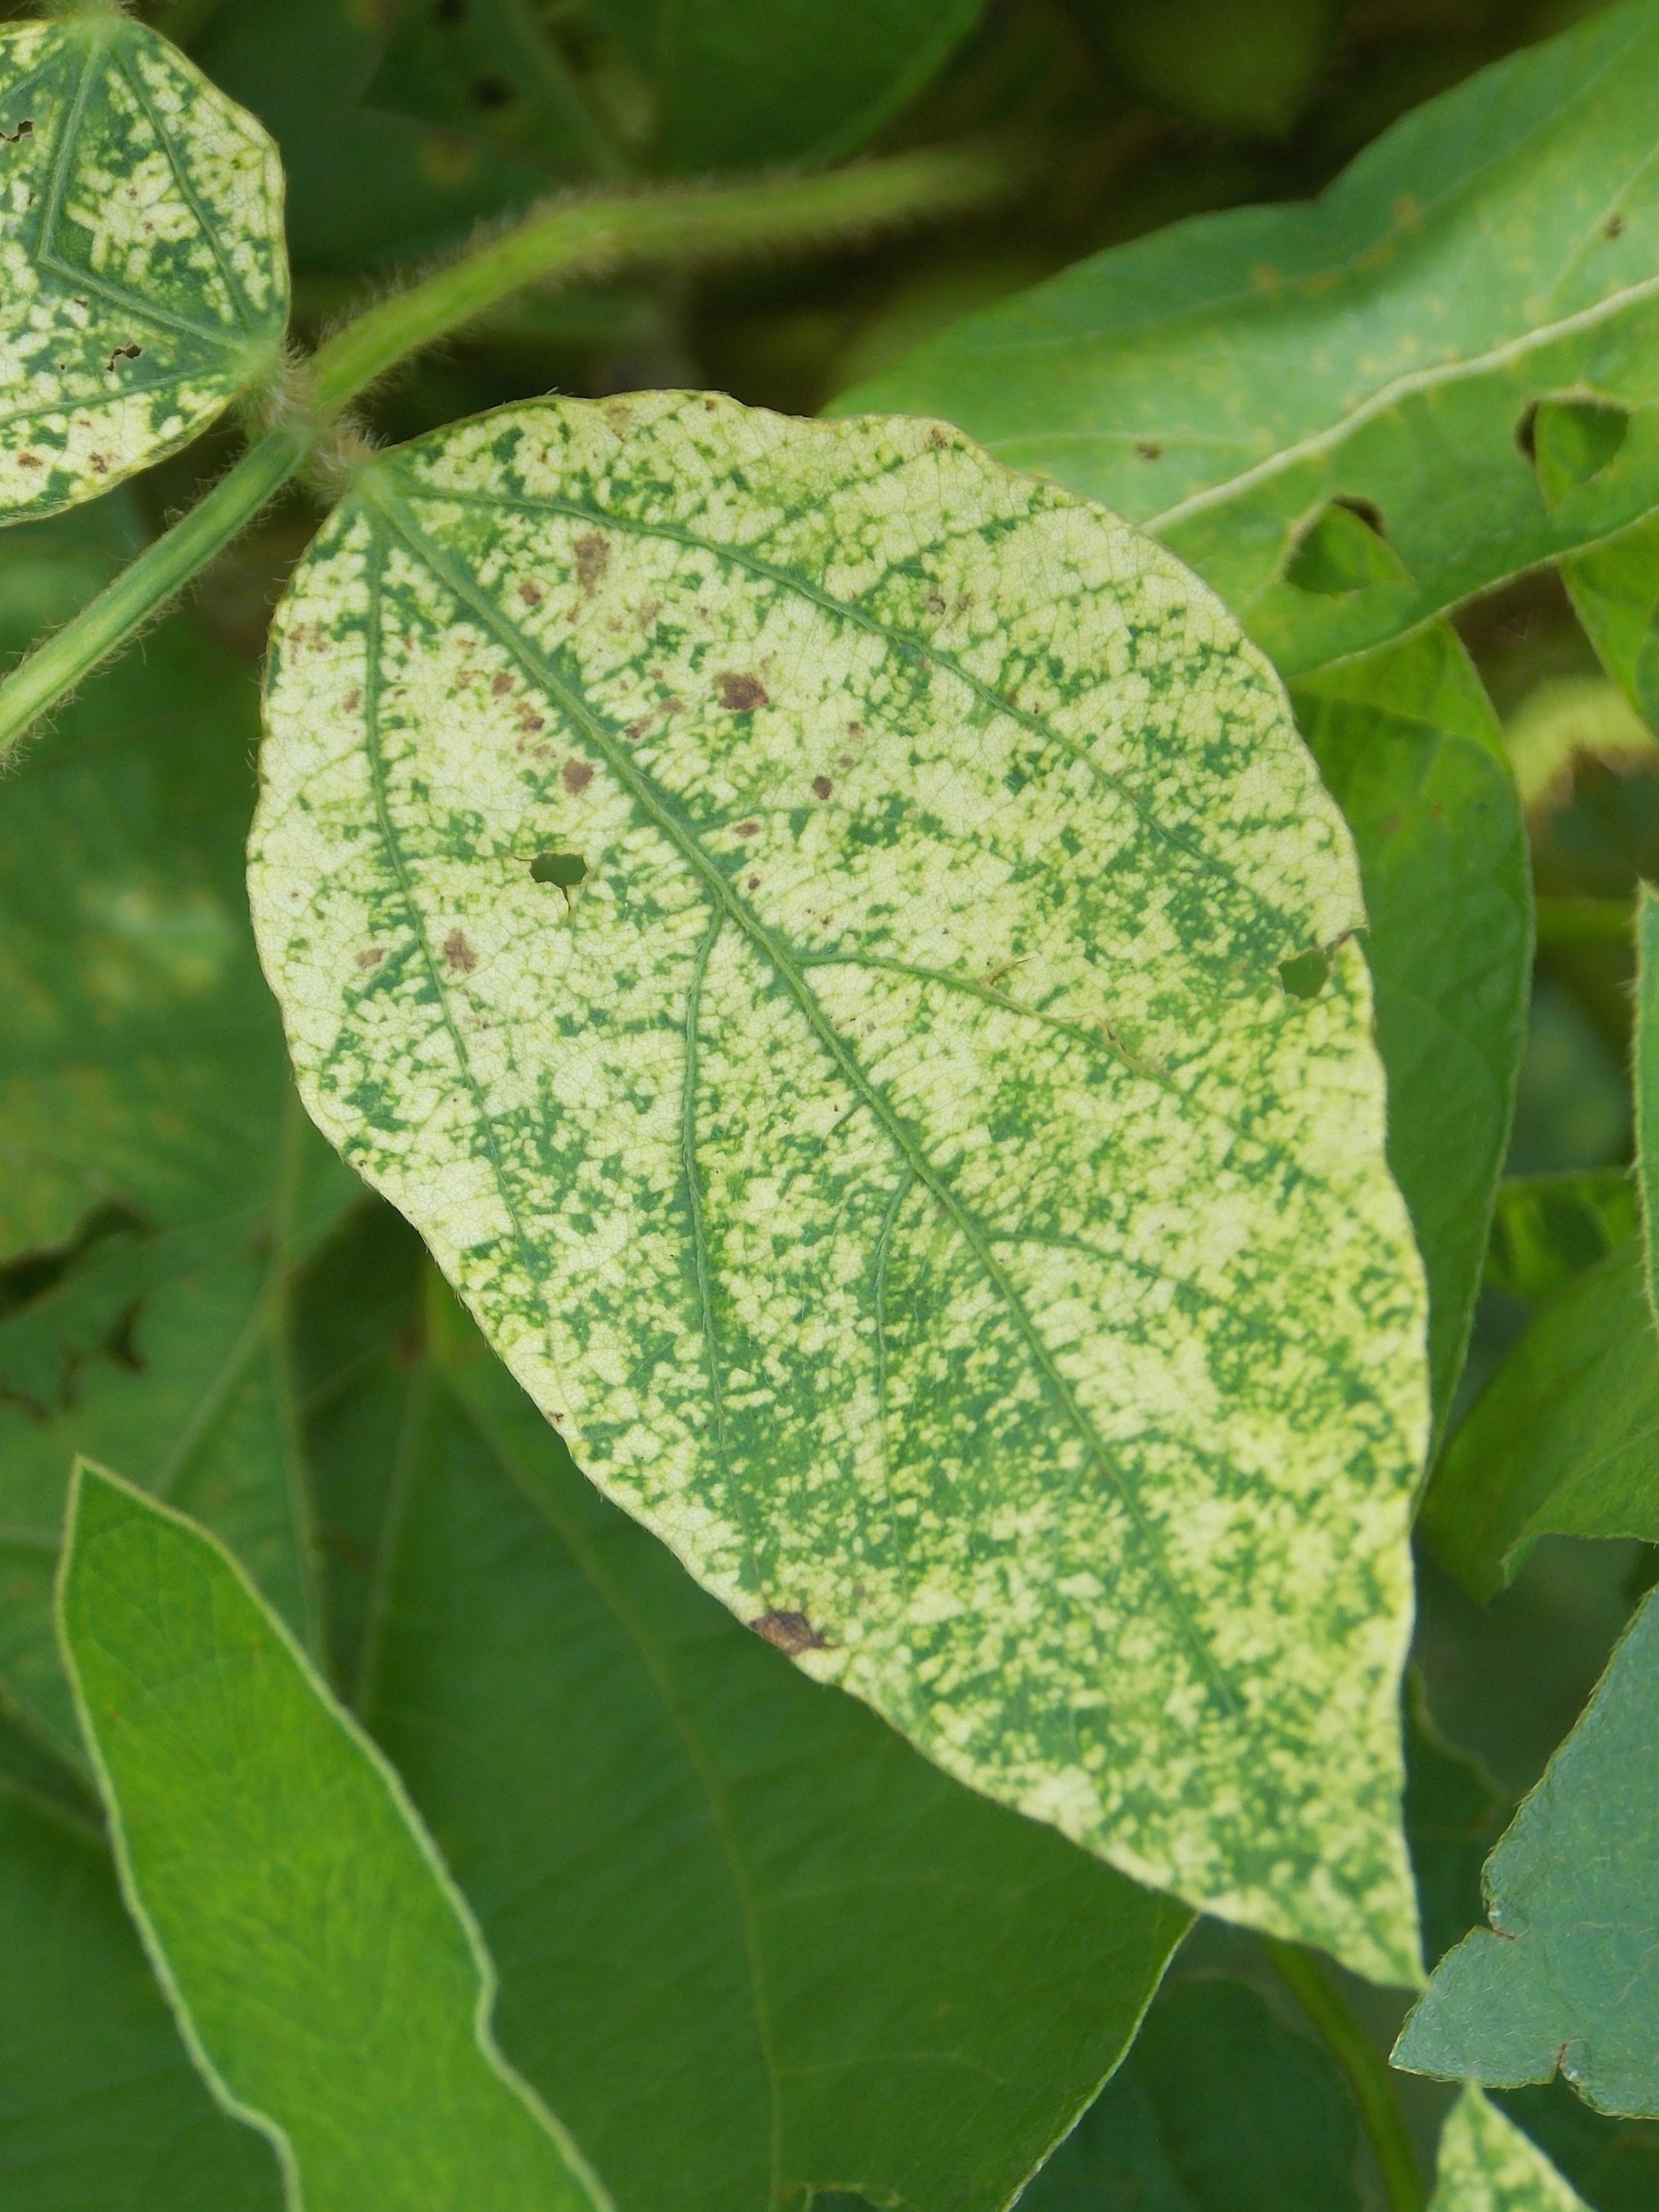
Label: Disease